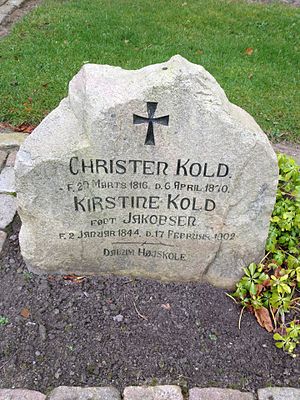
Christen Kold
Gravsted for høj- og friskolemanden Christen Kold (29/03/1816 - 06/04/1870). Begravet ved Dalum Kirke, Odense
Christen Mikkelsen Kold eller Kresten Kold var en dansk lærer, der var en pioner inden for højskole- og friskolebevægelsen.